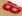
Number: 8